Breastfeeding in public

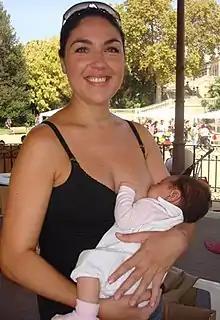
Woman nursing her infant at pro-breastfeeding conference in Spain

Although public breastfeeding is often practiced and is not illegal, some people disapprove of it. Mothers who are breastfeeding in public buildings such as banks or coffee shops are sometimes asked to leave. These incidents can result in mothers making public protests.